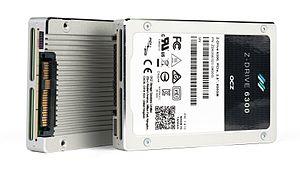
La norme Serial ATA ou SATA, permet de connecter à une carte mère tout périphérique compatible avec cette norme. Elle spécifie notamment un format de transfert de données ainsi qu'un format de câble d'alimentation.